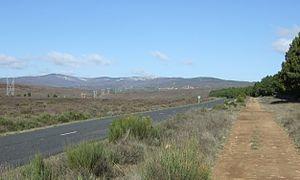
Rabanal del Camino est une localité de la commune espagnole de Santa Colomba de Somoza, dans la comarque de La Maragatería, province de León, communauté autonome de Castille-et-León, au nord-ouest de l'Espagne.